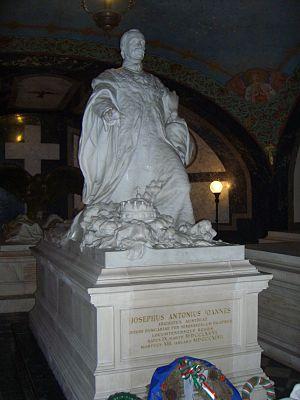
Joseph Antoine Jean de Habsbourg-Lorraine, archiduc d’Autriche, premier comte palatin de Hongrie, né le 9 mars 1776, mort le 13 janvier 1847, est le fils de l’empereur Léopold II du Saint-Empire et de l’infante Marie-Louise d’Espagne. Il est maréchal de l’armée autrichienne.